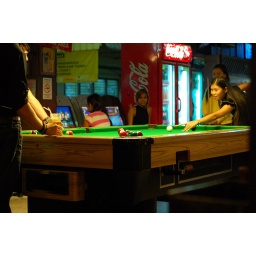
Ubiquitous Thai pool table - this one in a Khao San bar